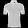
Label: T - shirt / top